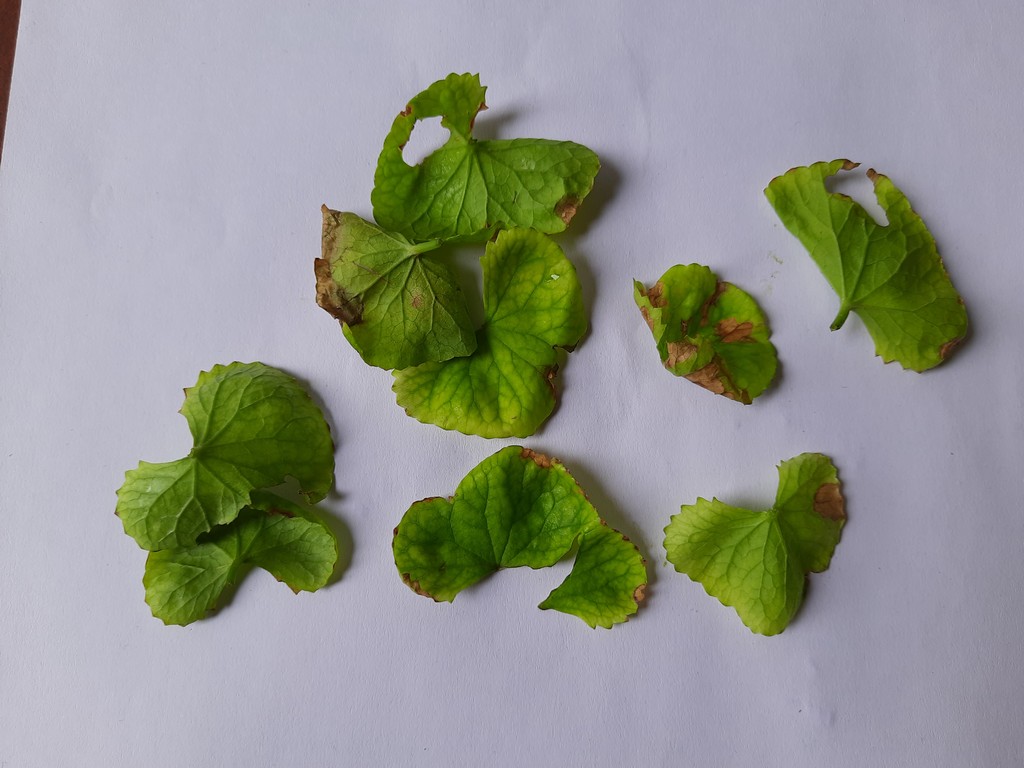
Label: Unhealthy